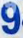
Number: 9